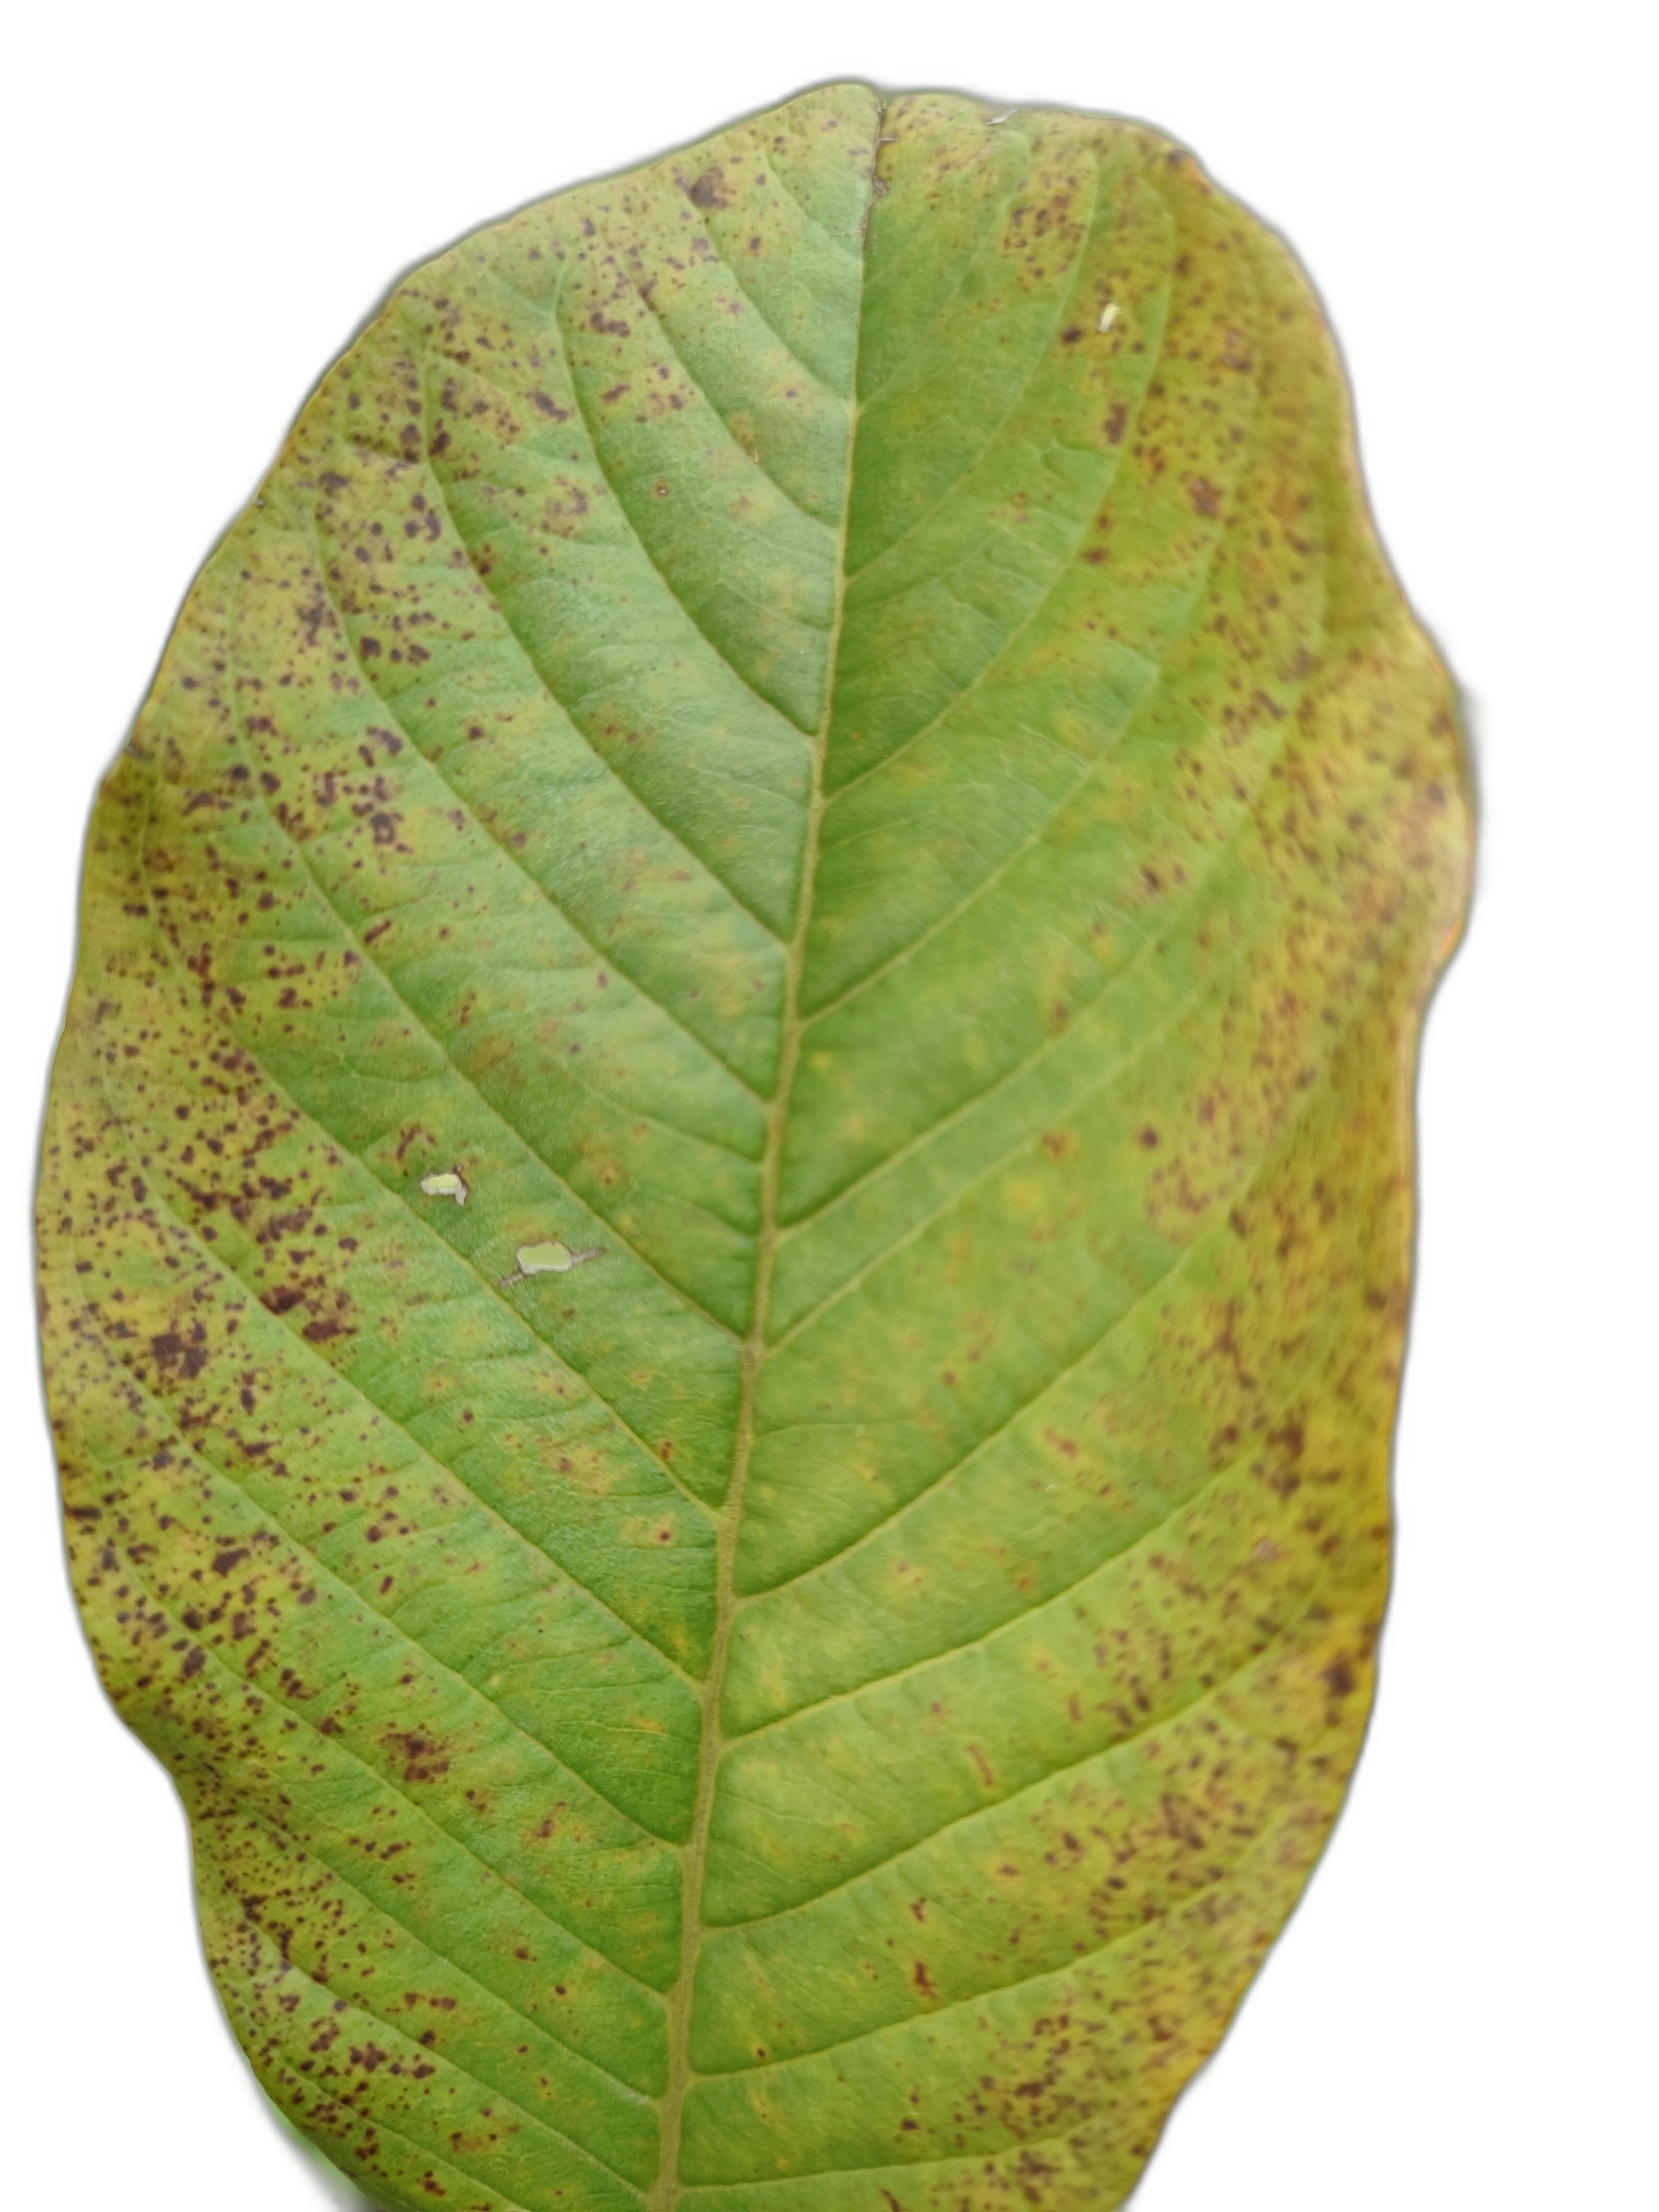
Plant part: leaf
Disease: Dot